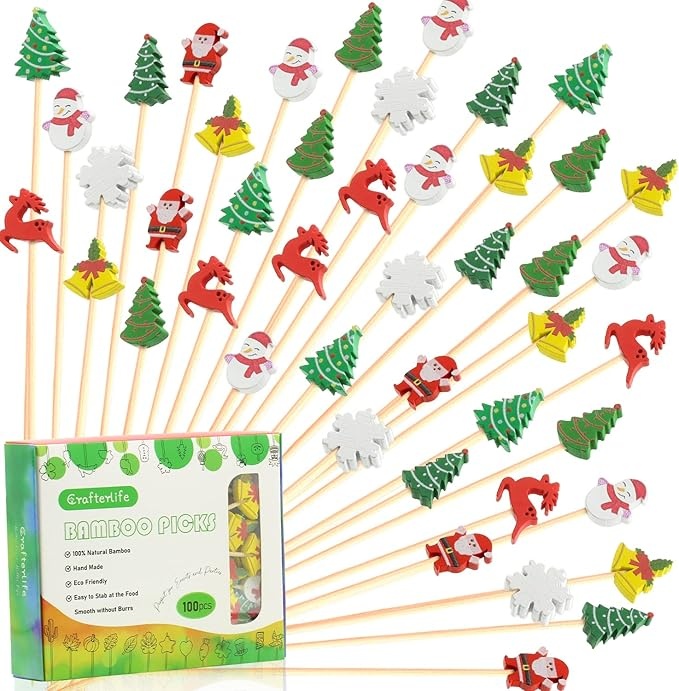
Christmas Cocktail Picks Toothpicks Fruit Dessert Sticks Food Sandwich Appetizer Charcuterie Skewers for Xmas Tree Snowman Elk Snowflake Christmas Decorations Themed Party Supplies, 5", 100 Count
About This Includes 100 count Christmas decorative toothpicks. Economical, disposable and eco-friendly Designed with 8 Christmas decoration patterns such as xmas tree, snowman, Santa Claus, snowflake and elk, perfect for decorating hors d'oeuvres, roasts, desserts, cupcakes, sandwiches, fruit, charcuterie and more at xmas parties Made of 100% natural bamboo & wood, smooth surface without burrs, safe and reliable material Ideal for buffets, banquets, catered parties, restaurants, and backyard parties for themed party Overview Material : Bamboo Color : Christmas Item Length : 5 Inches Brand : Crafterlife Item Weight : 0.09 Kilograms
Brand: Crafterlife
Category: Arts & Entertainment > Party & Celebration > Party Supplies > Cocktail Decorations > Cocktail Picks